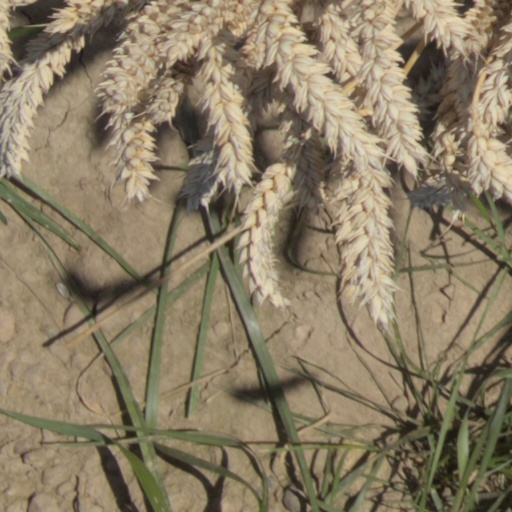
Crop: wheat